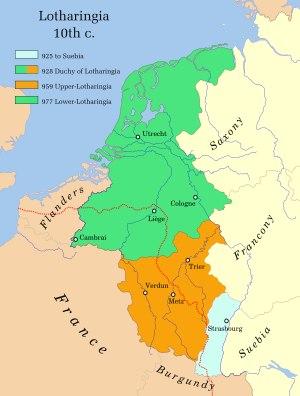
Le col de Bussang est l'un des cols les plus fréquentés du massif des Vosges, en France. Situé dans la région Grand Est à 727 m d'altitude, il relie la Lorraine et l'Alsace par la route nationale 66. Les deux communes de ce col dans un socle sédimentaire friable et cassant sont Bussang du côté lorrain et Urbès du côté alsacien. Le passage des crêtes à hauteur de Bussang fait partie des principaux cols historiques qui traversent les Vosges depuis l’Antiquité aux côtés du col du Bonhomme, du col du Donon et du col de Saverne.
La Maison d'Ardenne ou Wigéricides est la dynastie comtale post-carolingienne issue agnatiquement du comte palatin de Lotharingie, Wigéric de Bidgau d'Ardenne ; c'est l’une des premières familles nobles européennes médiévales documentées.